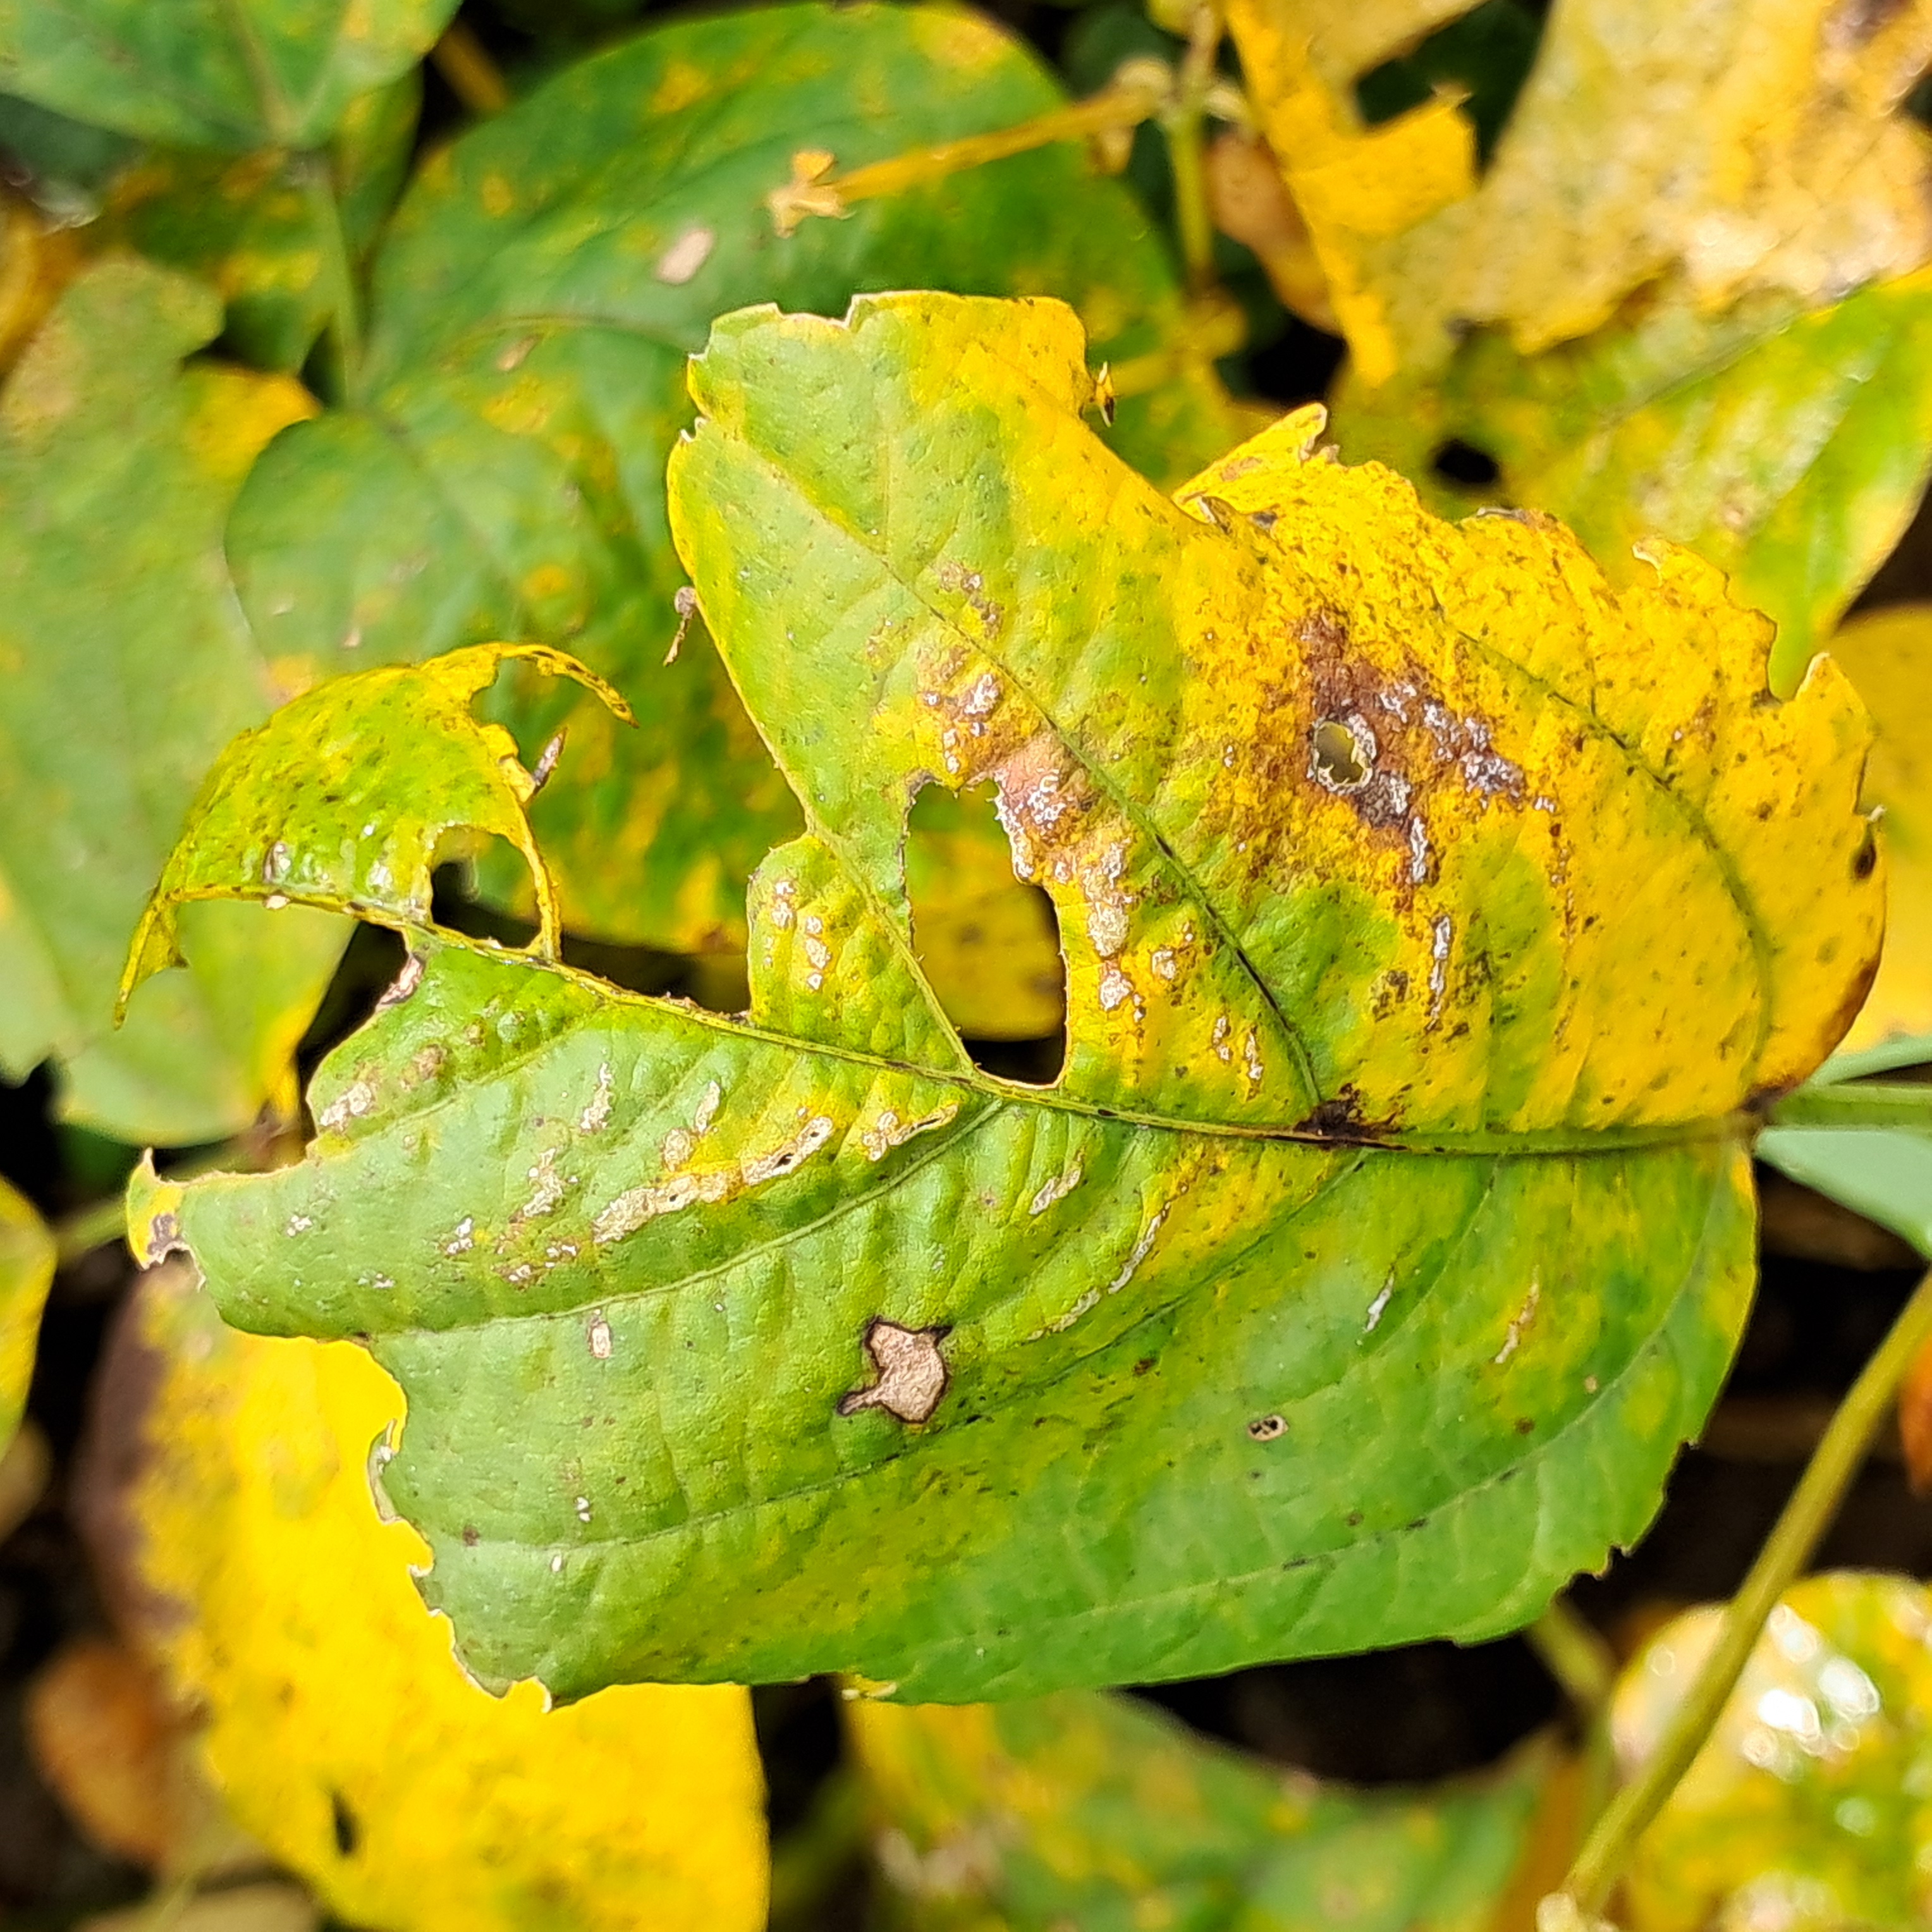
Label: Rust